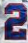
Number: 2